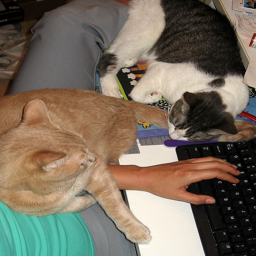
a person with laptop and two cats
Two cats laying by a person using a laptop on floor.
Two cats lounging on a person arm and leg.
two cats laying on a person using a laptop
two cats one is black gray and white and the other is orange and white